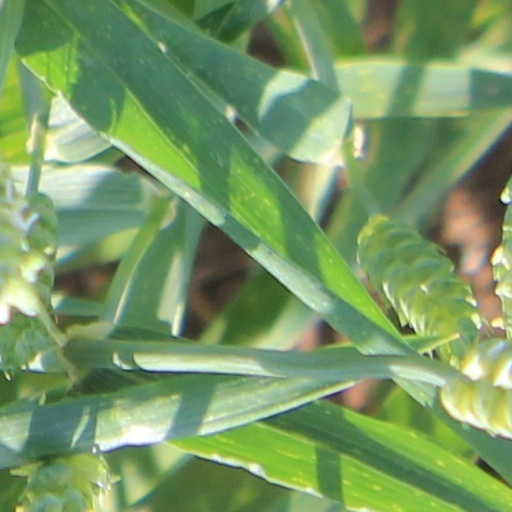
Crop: wheat